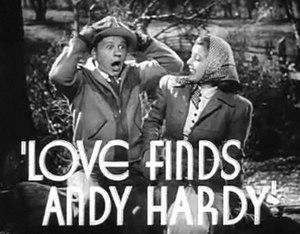
L'Amour frappe André Hardy est un film américain de George B. Seitz, sorti en 1938.